Procecidochares

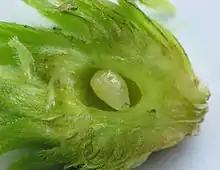
Larva of "P. atra" in goldenrod gall

Procecidochares is a genus of tephritid or fruit flies in the family Tephritidae.